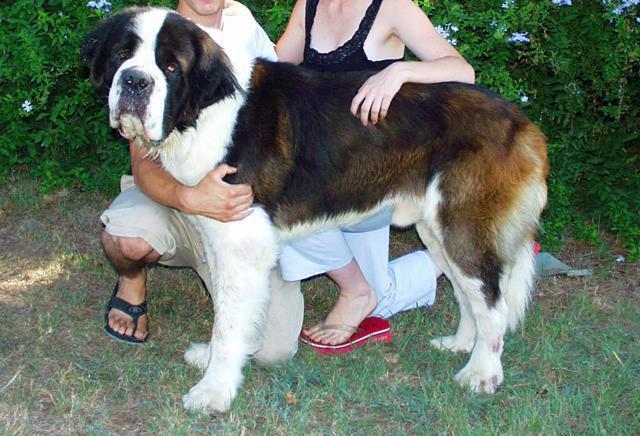
Saint_Bernard